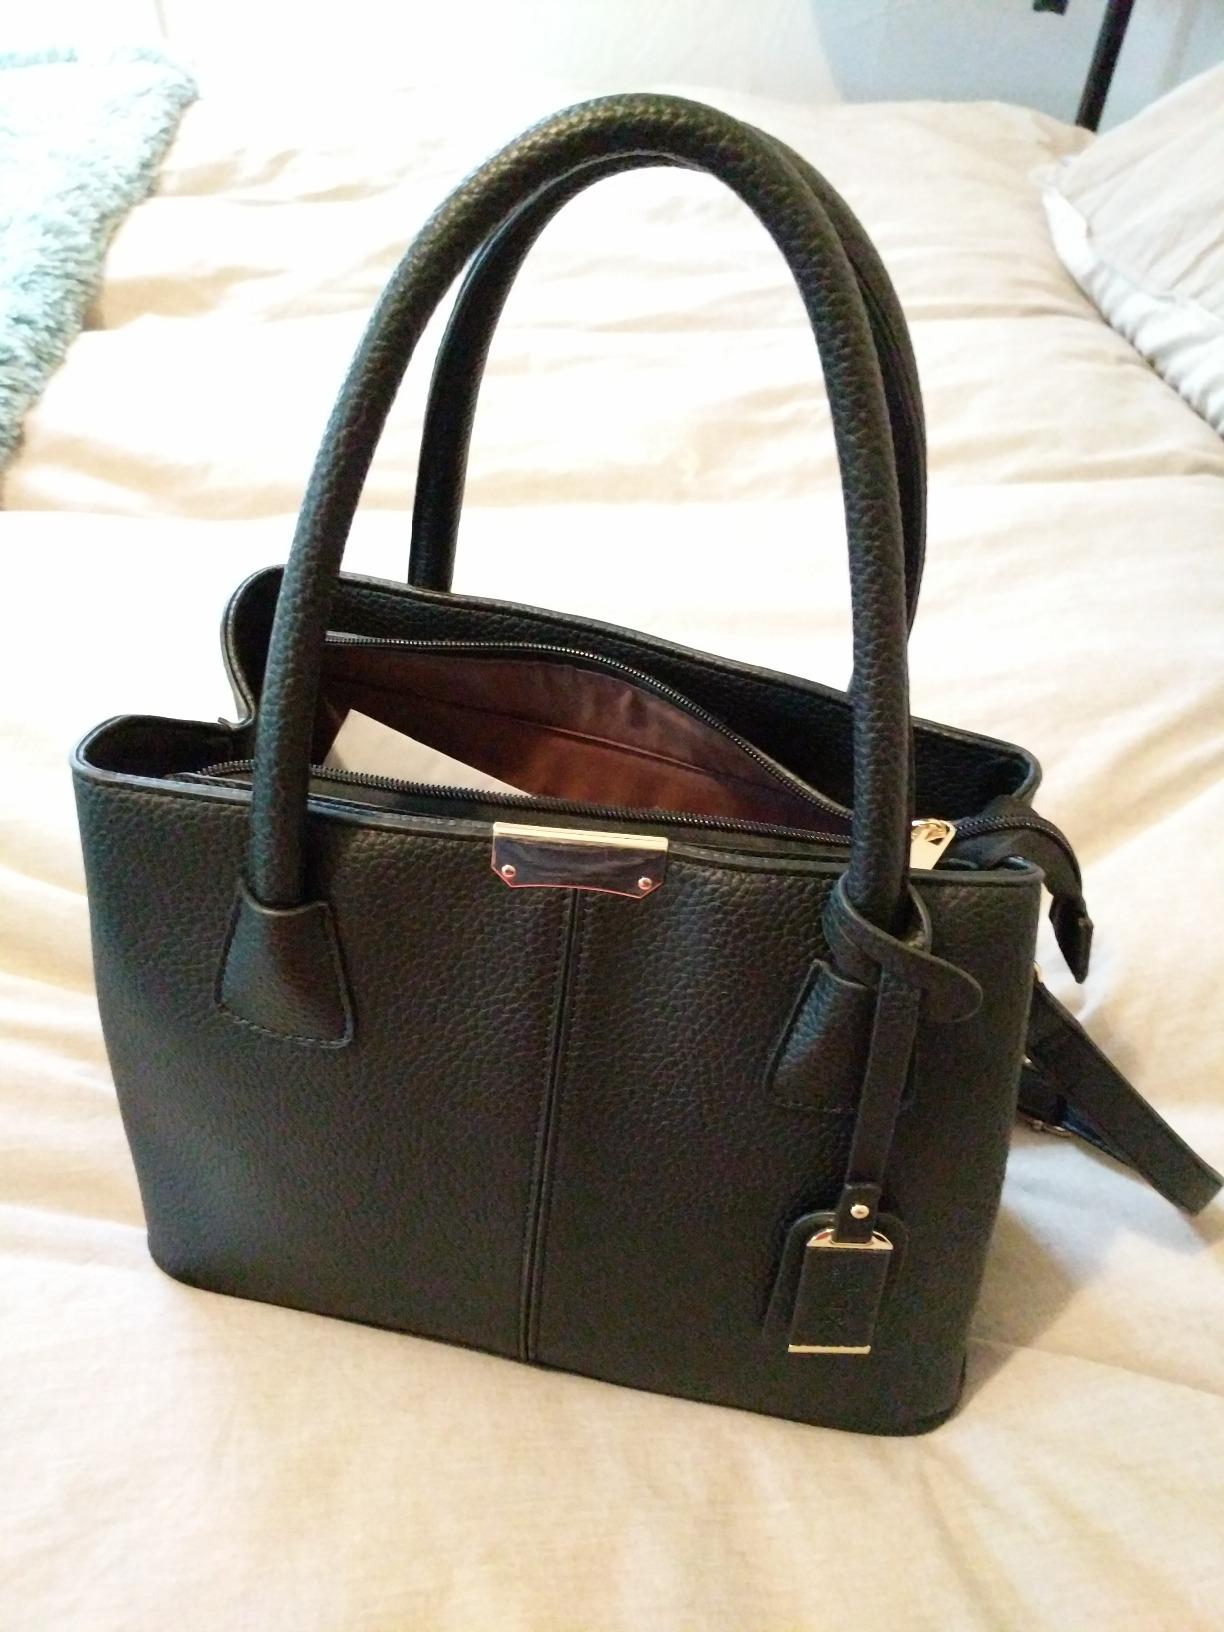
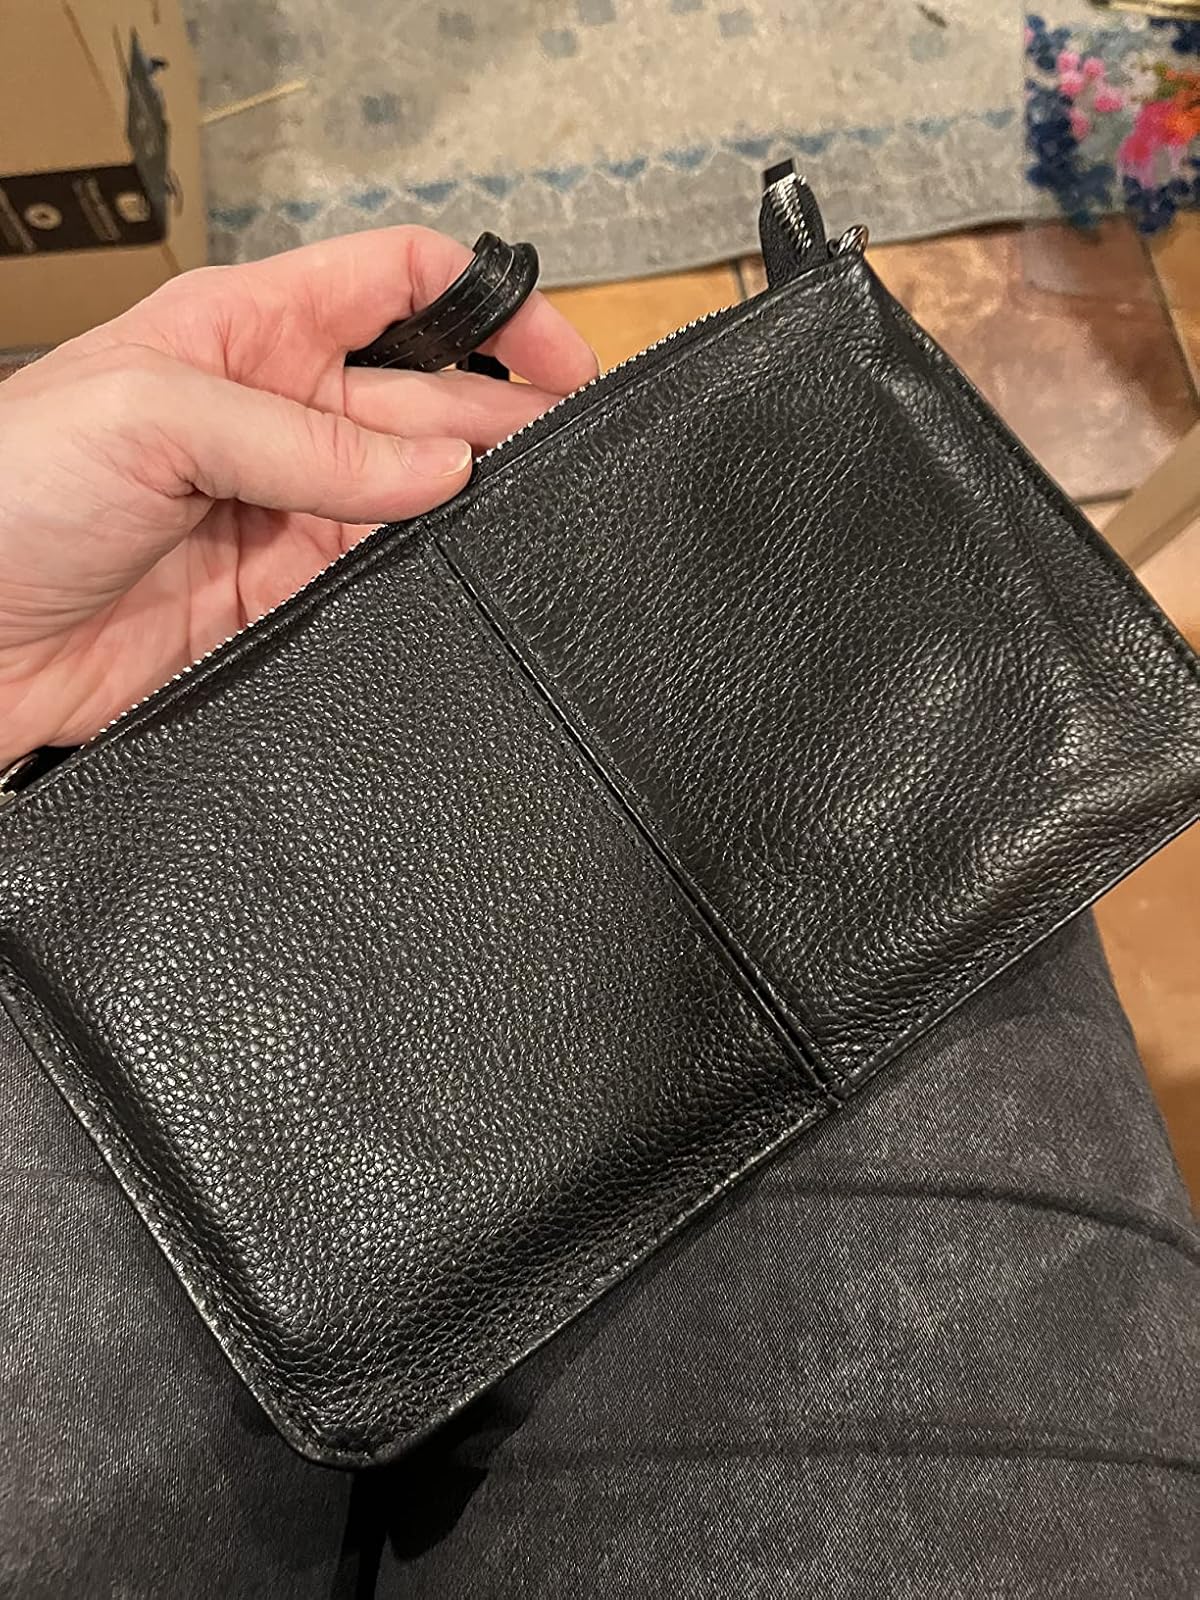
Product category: accessories_handbag
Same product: no